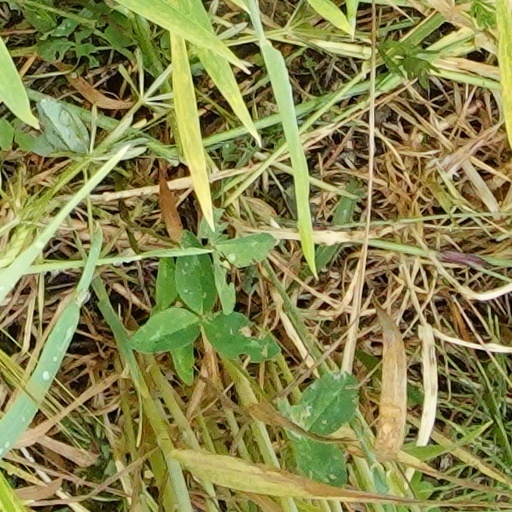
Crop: wheat